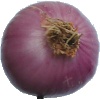
Label: Onion Red Peeled 1